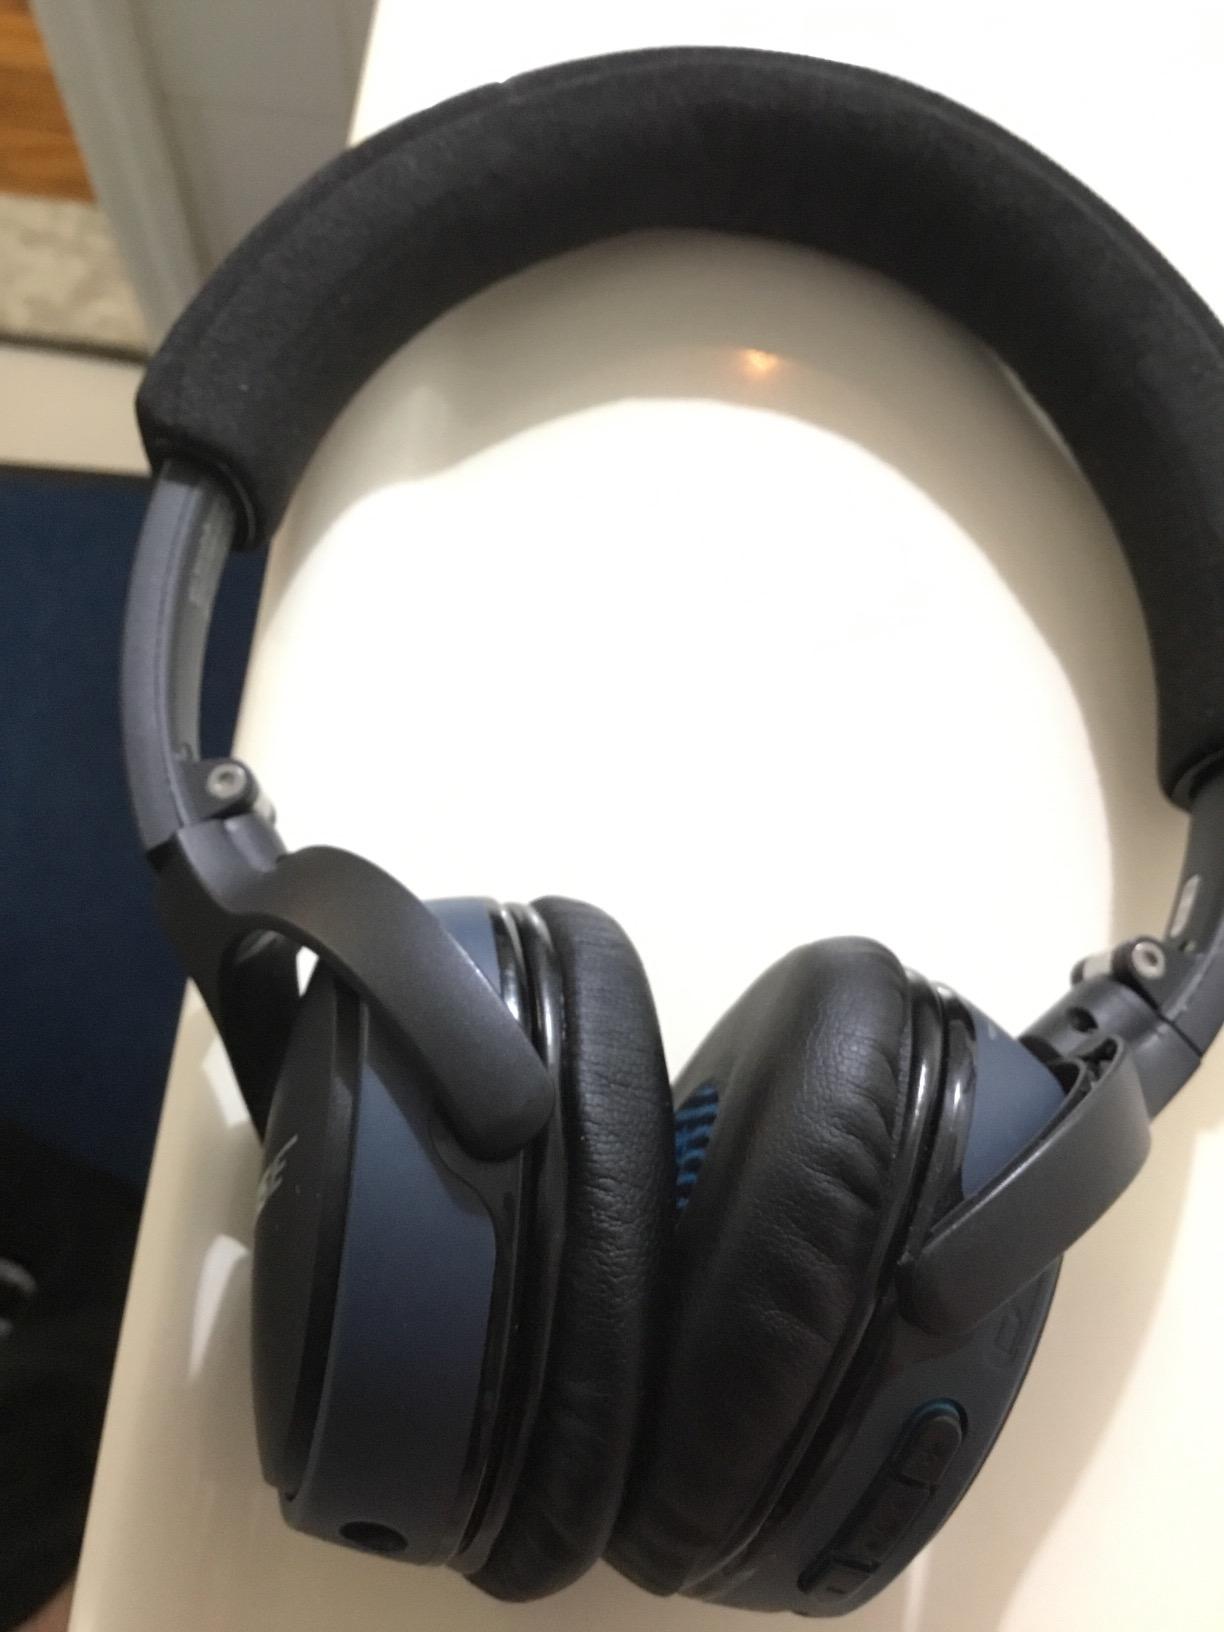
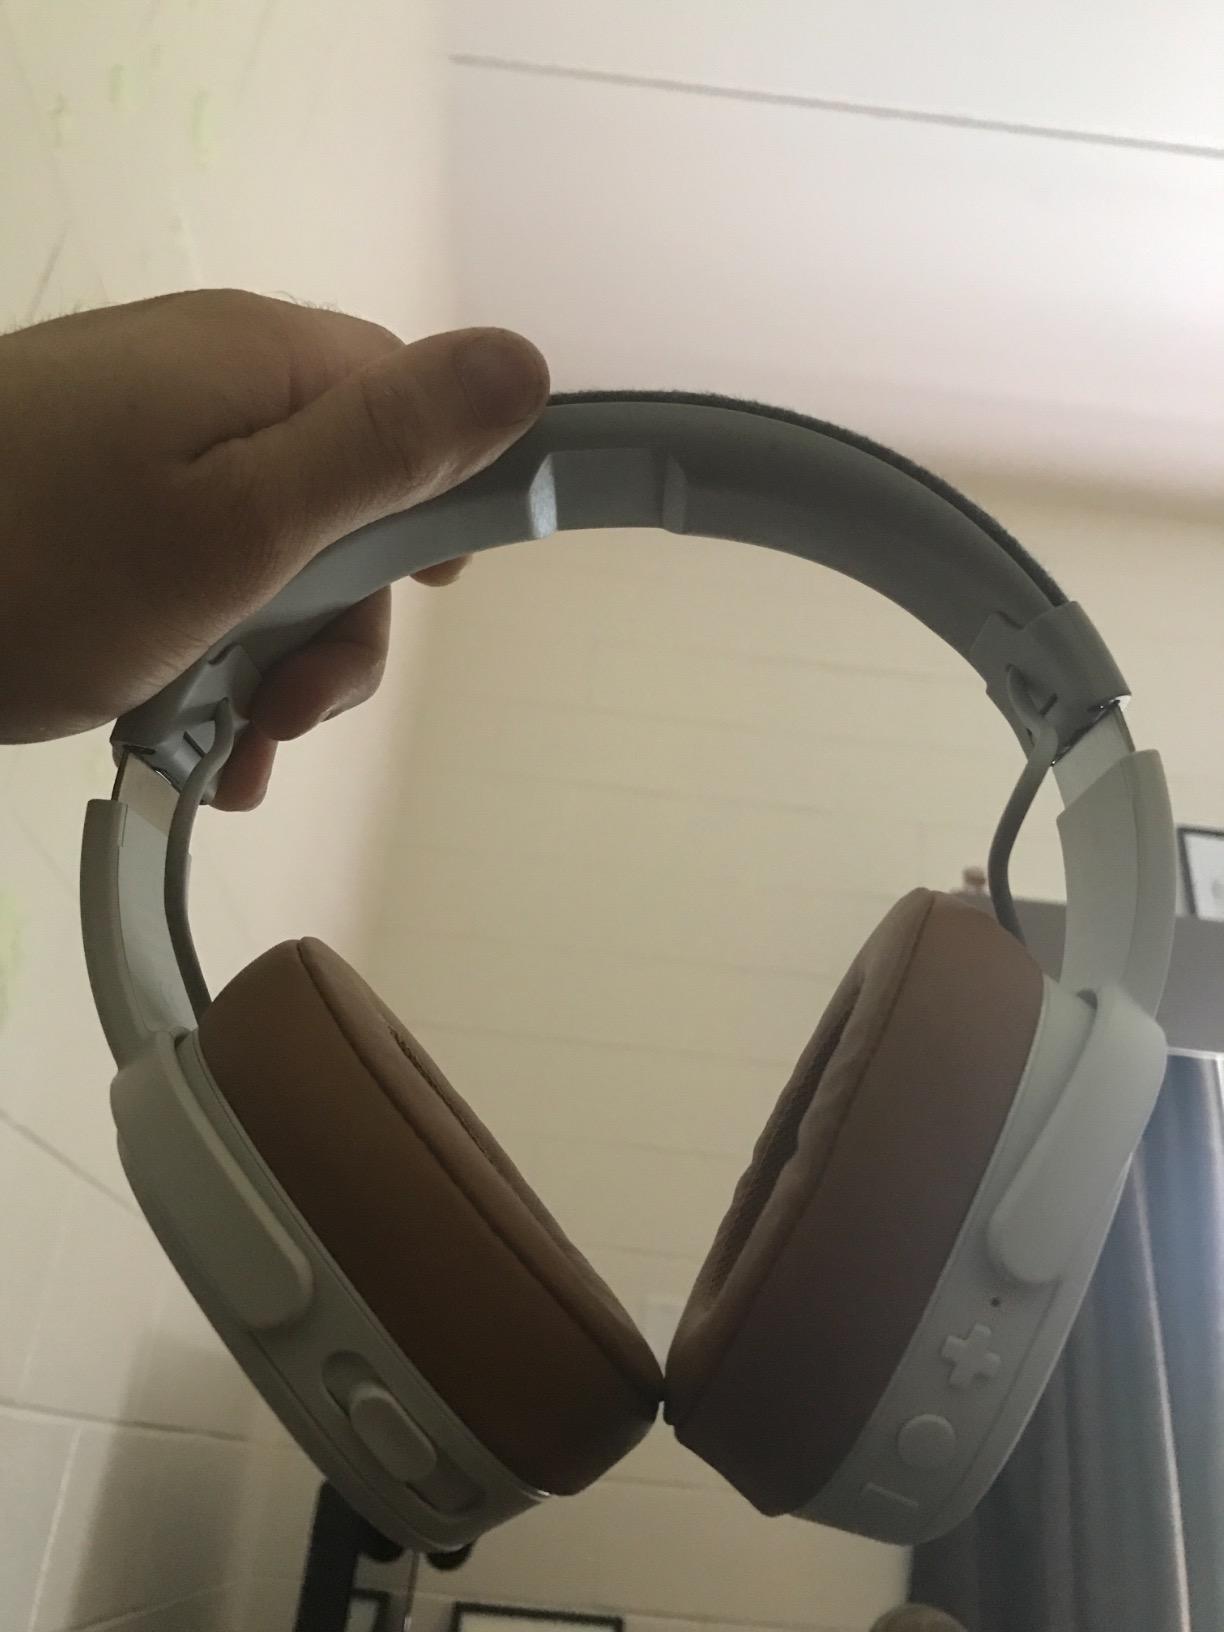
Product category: headphones
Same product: no